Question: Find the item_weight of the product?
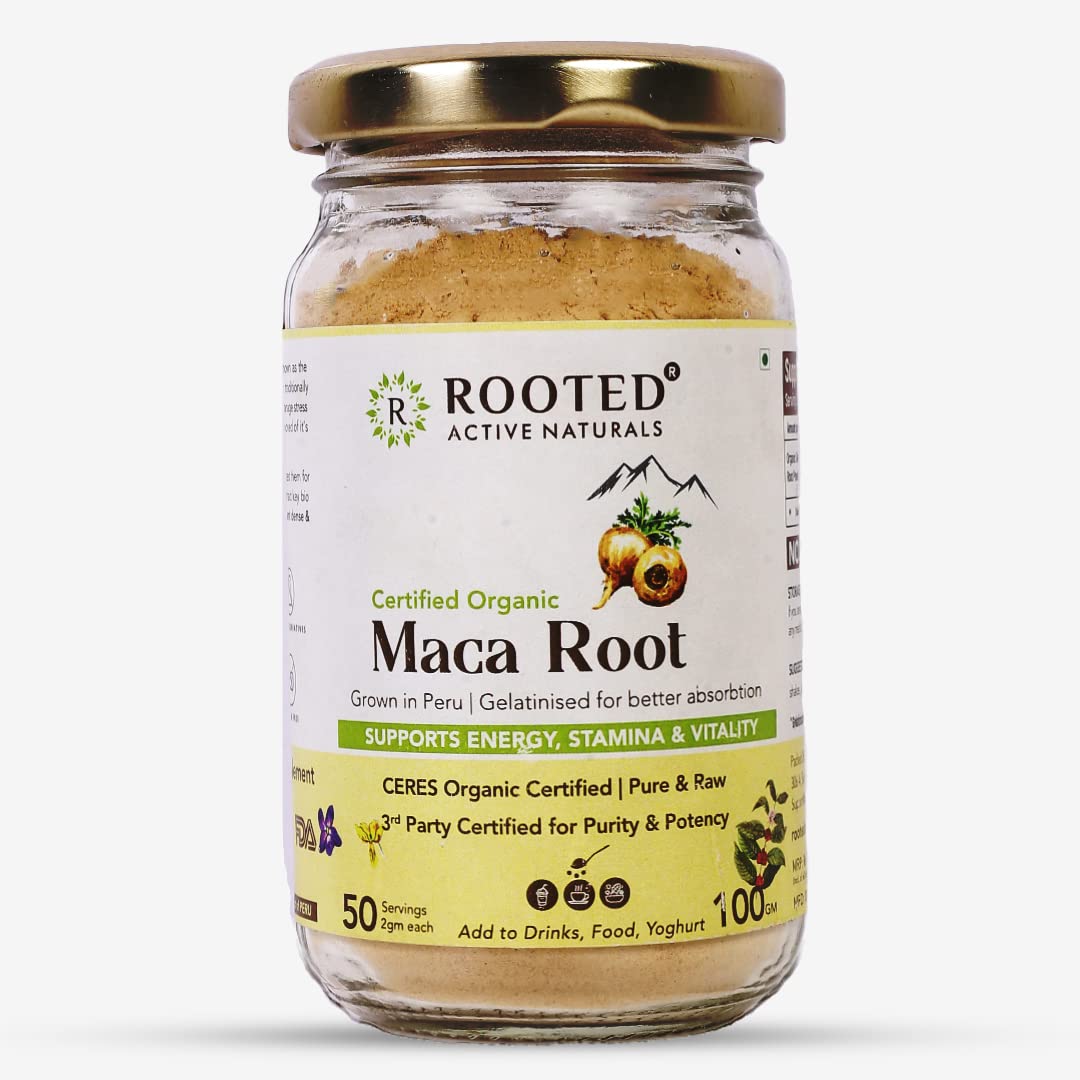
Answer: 100 gram